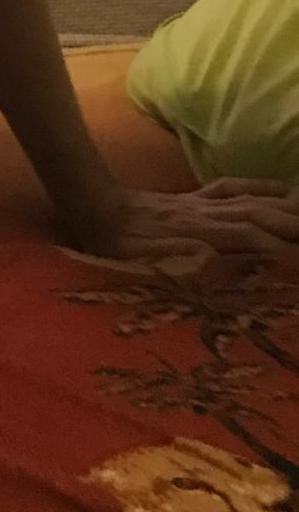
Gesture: no_gesture